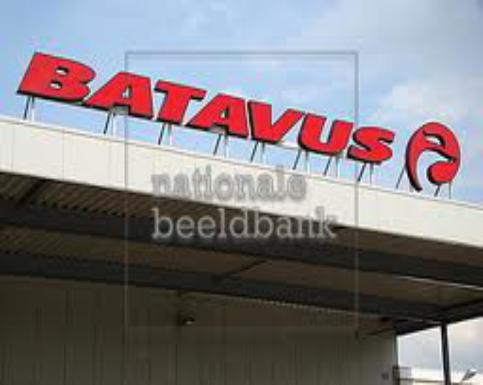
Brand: batavus
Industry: Transportation